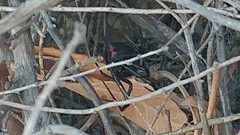
Species: Lactrodectus_hesperus